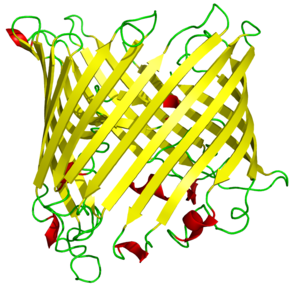
Beta-barrel
Et protein med en typisk beta-barrel, en porin specifik for sucrose fra bakterien Salmonella typhimurium set fra siden. Poriner er transportproteiner, der sørger for diffusion af mindre molekyler på tværs af membranen
En beta-barrel er den almindelige betegnelse for en protein-struktur, på dansk en beta-tønde, der er et beta-sheet formet som en cylinder og som derved danner en lukket struktur, hvor den første beta-tråd er bundet til den sidste beta-tråd med hydrogenbindinger. Beta-tråde i beta-tønder er typisk arrangeret som antiparallelle peptidkæder.